The Missing Ring

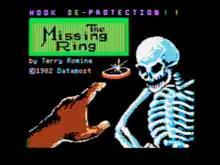
Title screen

The Missing Ring is a role-playing video game written by Terry Romine for the Apple II and published in 1982 by Datamost.